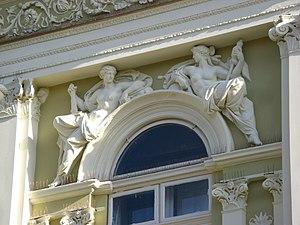
Le palais Manojlović à Subotica est situé à Subotica, dans la province de Voïvodine et dans le district de Bačka septentrionale, en Serbie. Il est inscrit sur la liste des monuments culturels de grande importance de la République de Serbie.